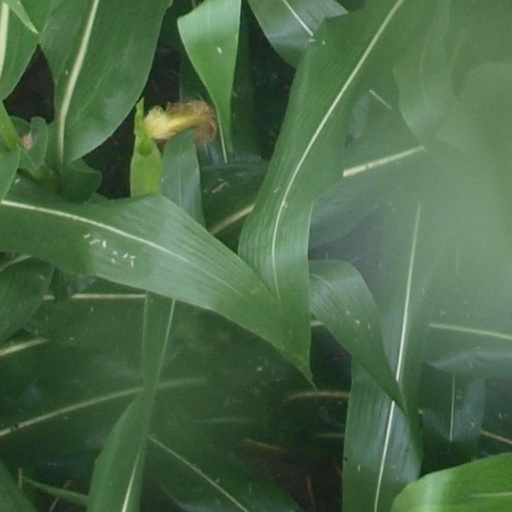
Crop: maize; corn